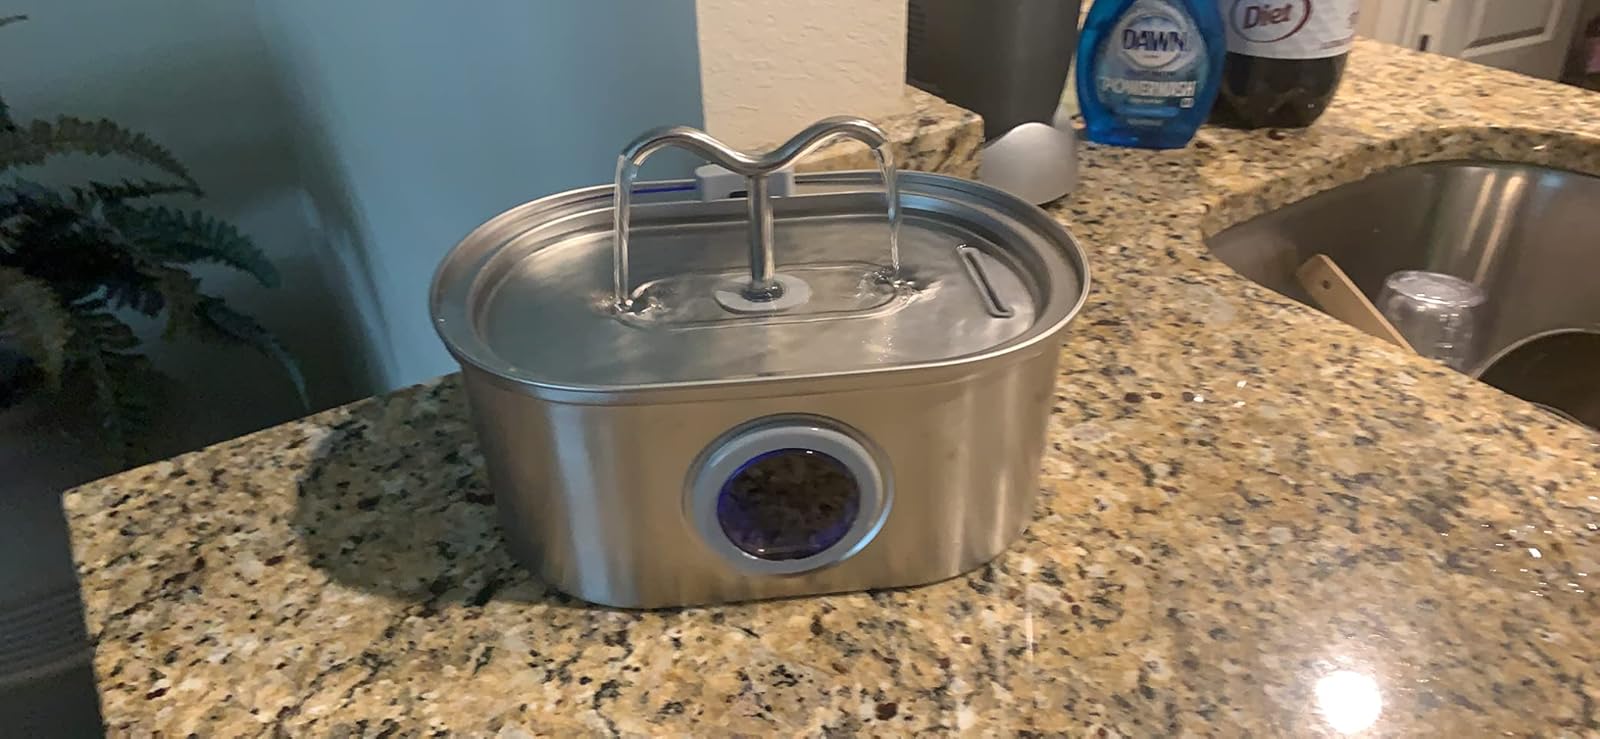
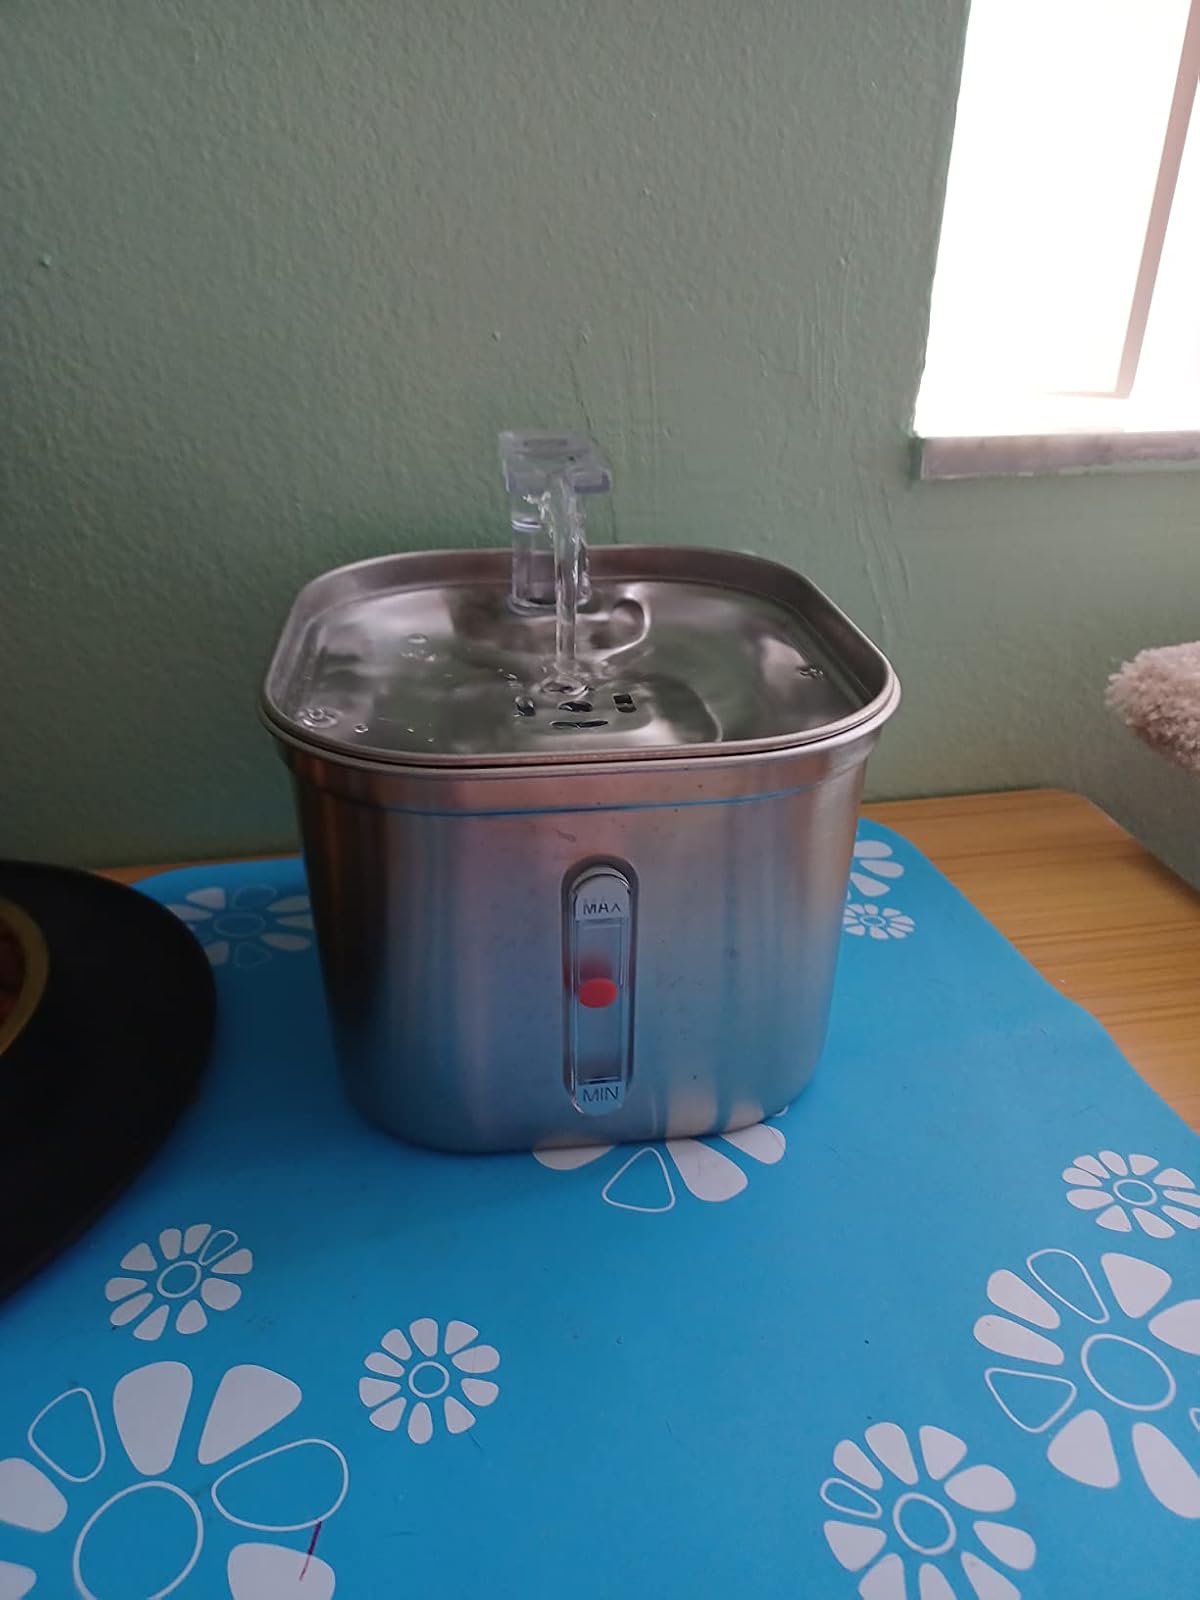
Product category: items_bowl
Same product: no